Hookah

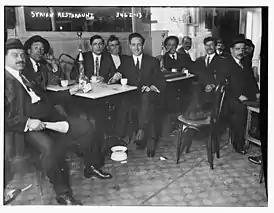
Men smoking shisha and playing cards in a Syrian restaurant, Little Syria (Manhattan), 1910.

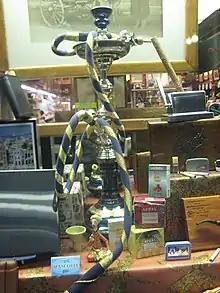
A hookah and a variety of tobacco products are on display in a Harvard Square store window in Cambridge, Massachusetts, United States.

During the 1960s and 1970s, hookahs were a popular tool for the consumption of various derivations of tobacco, among other things. At parties or small gatherings the hookah hose was passed around with users partaking as they saw fit. Typically, though, open flames were used instead of burning coals.